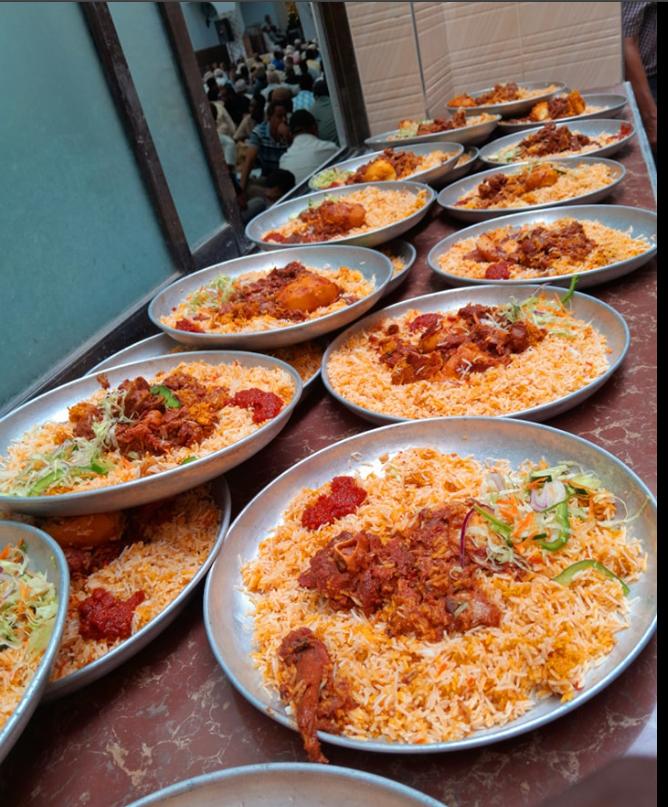
Hapa pana sinia nyingi sana zilizopikwa chakula. Kila moja ina wali wa rangi nyingi iliyoekwa kachumbari na rojo la nyama.